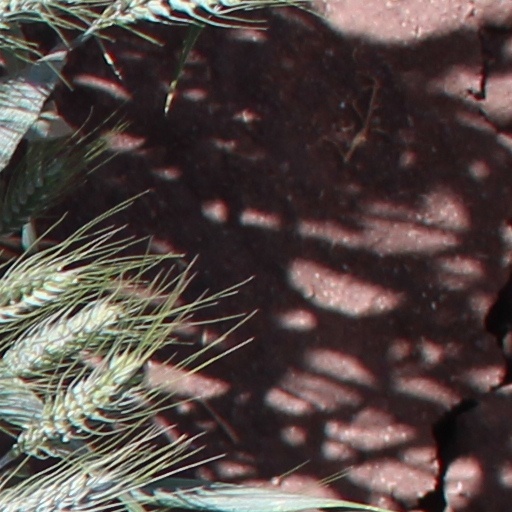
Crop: wheat